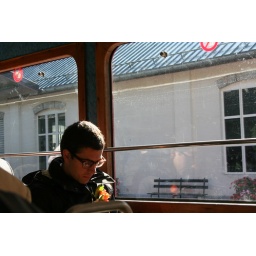
brother of the groom in the train on the way up the mountain to the hotel